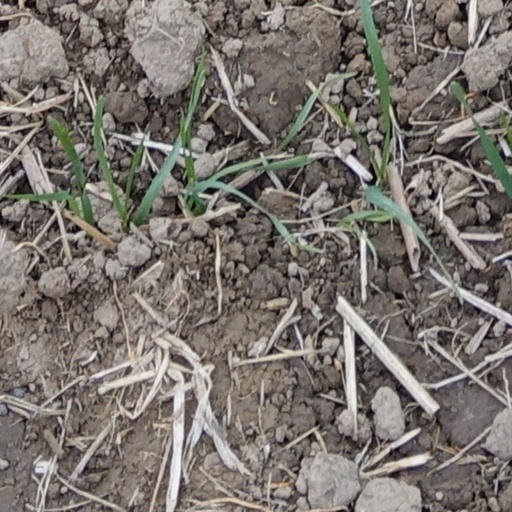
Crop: wheat